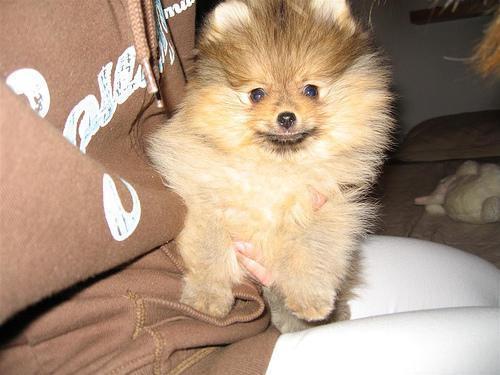
Pomeranian